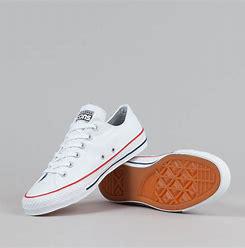
Brand: Converse
Model: Ctas